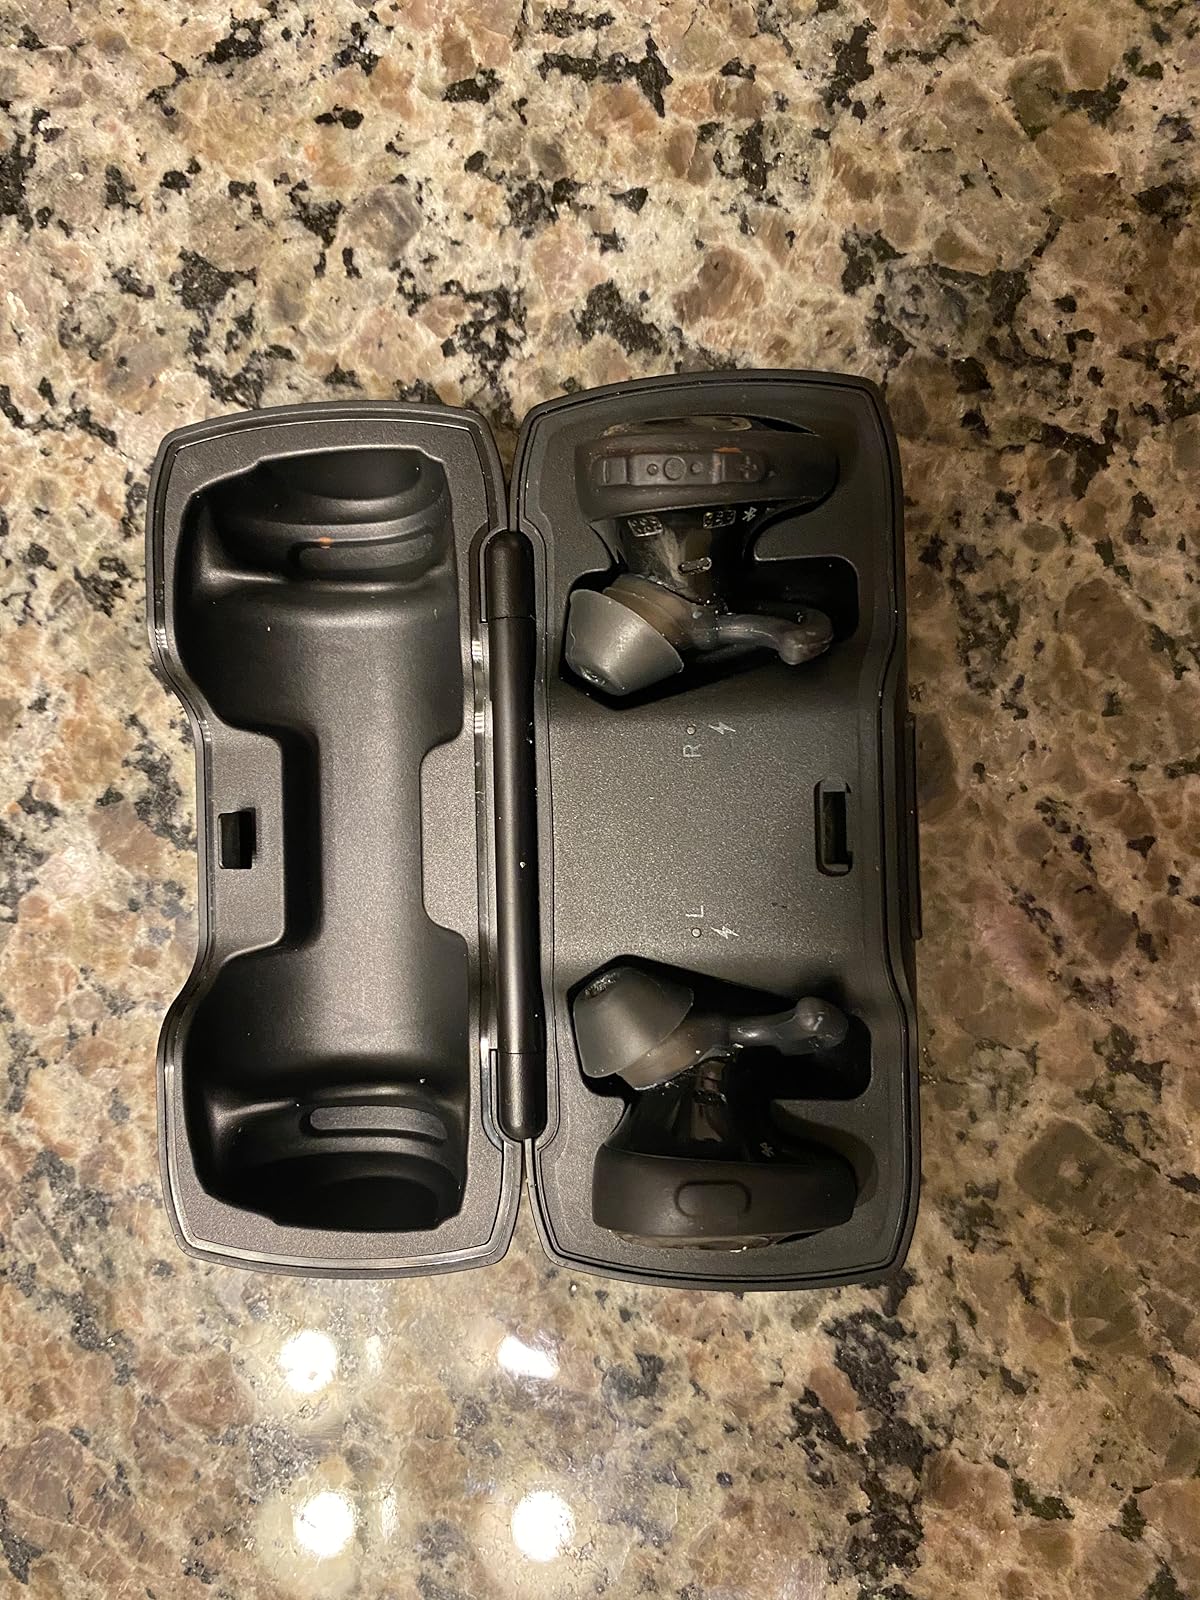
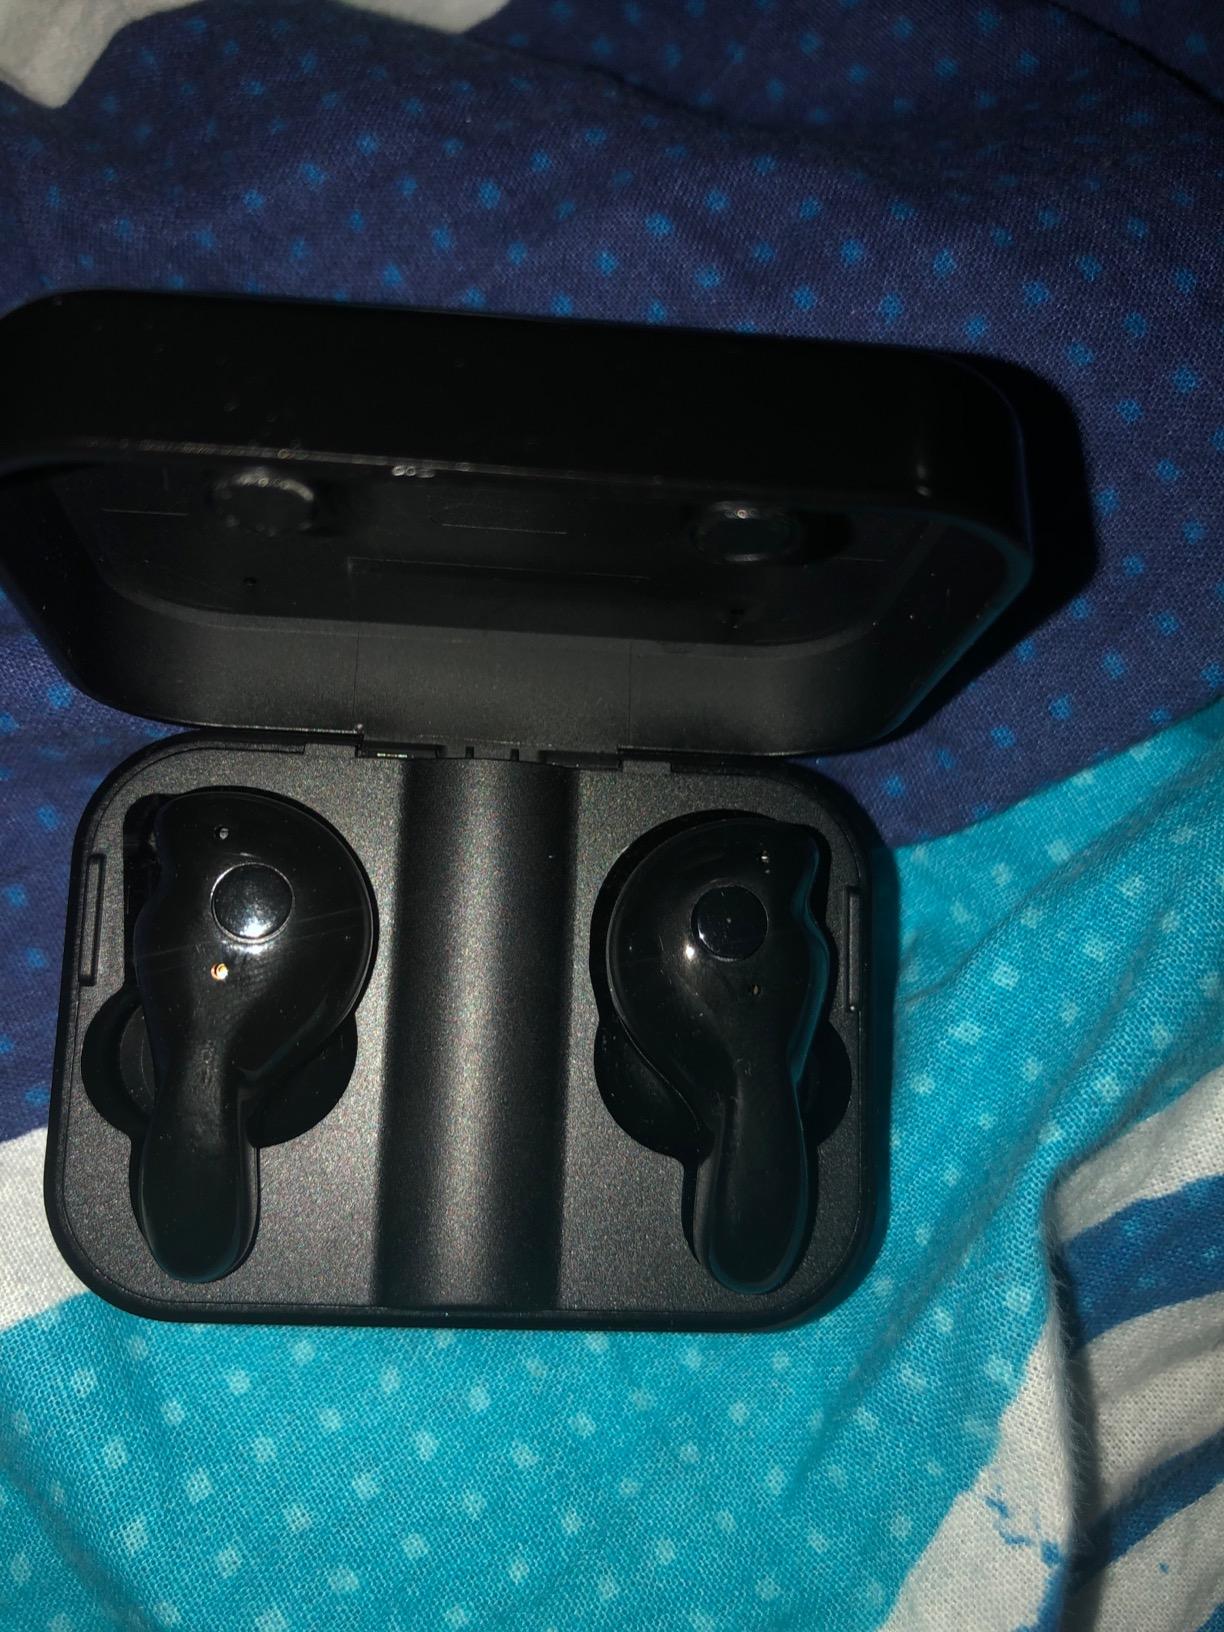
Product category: earbuds
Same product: no